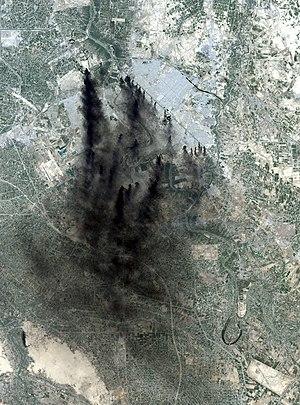
L’opération Liberté irakienne est le nom donné au début de la guerre d'Irak par le département de la Défense des États-Unis dont l'objectif officiel principal est d'évincer Saddam Hussein et le Parti Baas du pouvoir, ainsi que d'« instaurer la démocratie en Irak ».
La bataille de Bagdad, également connue sous le nom de « chute de Bagdad », est l'invasion militaire de Bagdad par les forces de la Coalition ayant lieu en avril 2003 dans le cadre de l'opération liberté irakienne.